Unconstitutional constitutional amendment

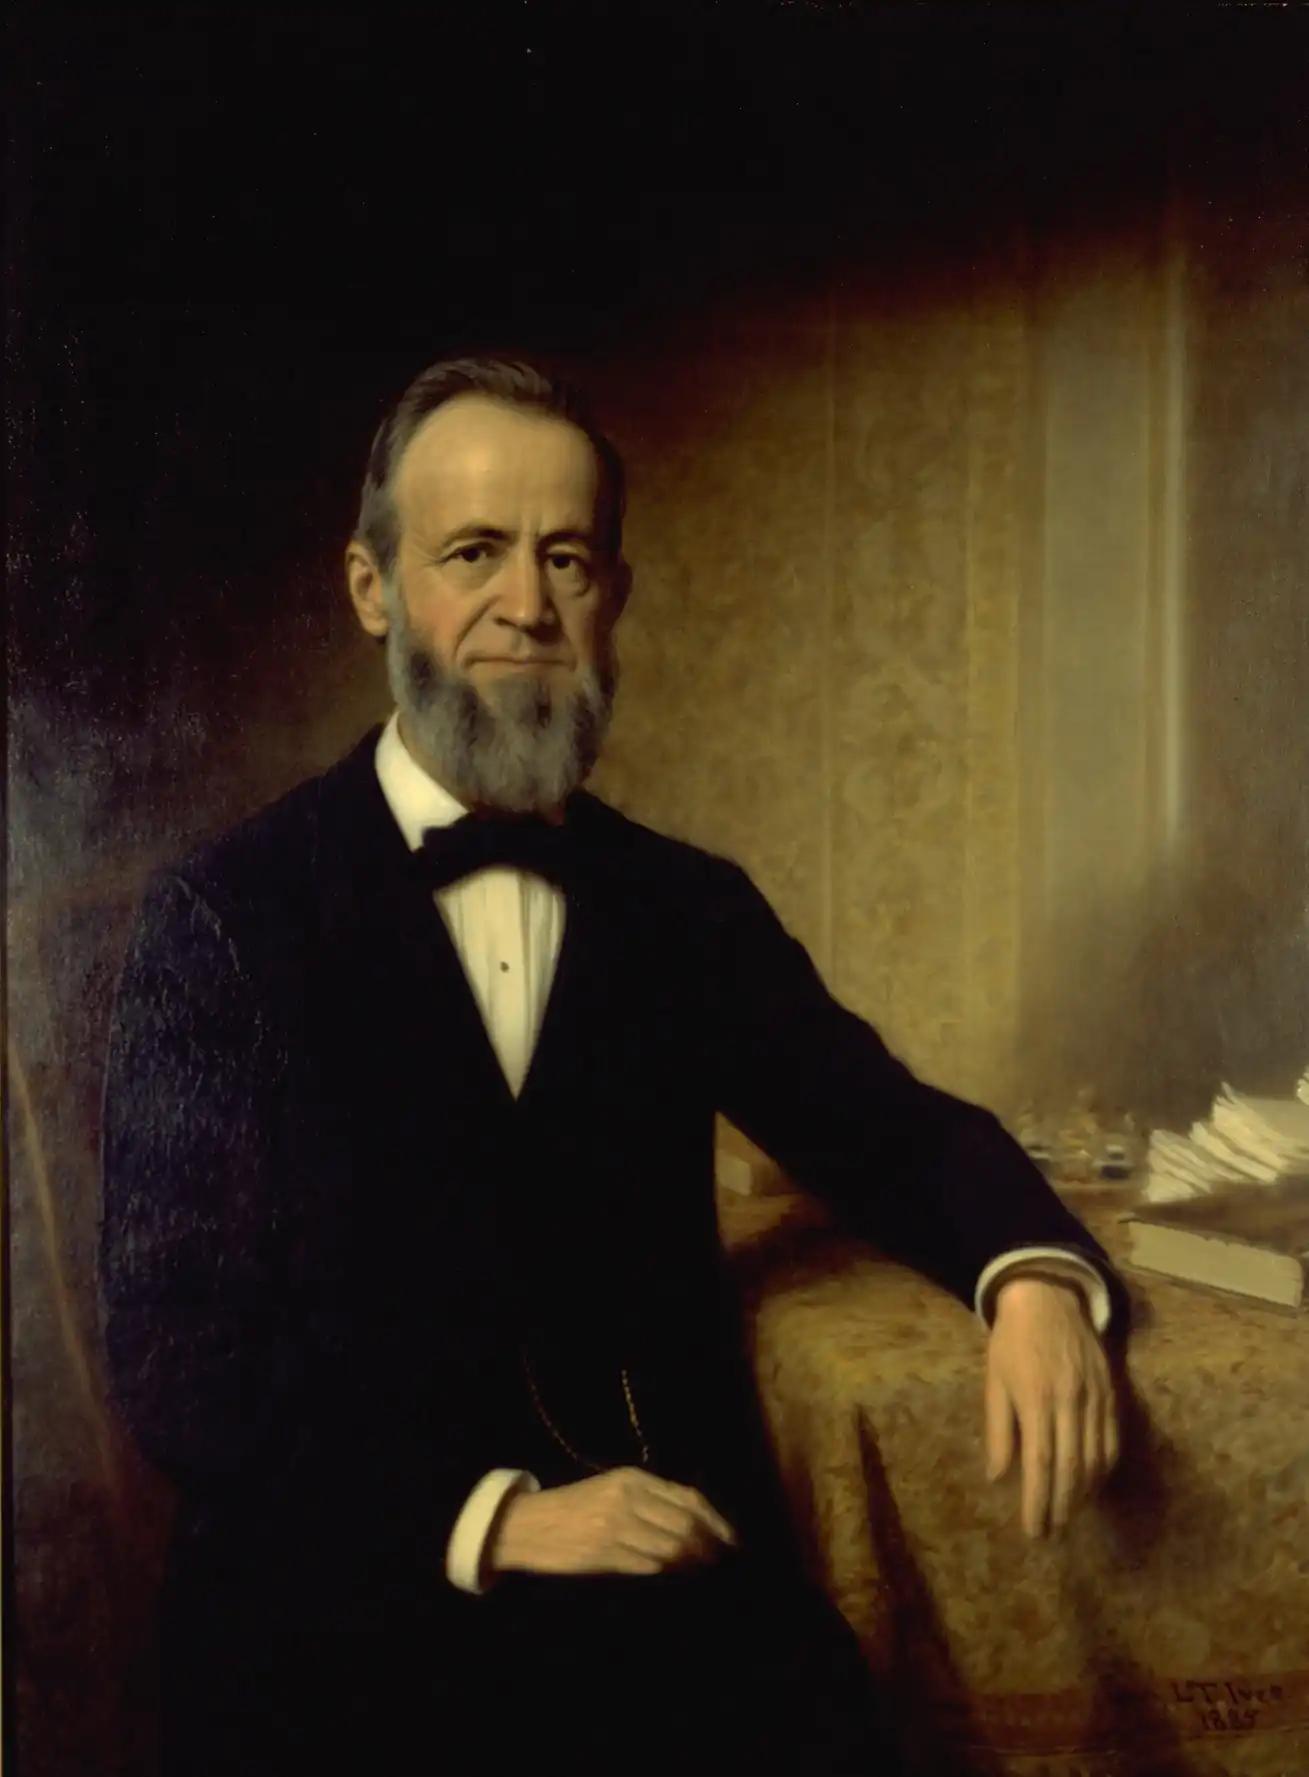
In 1893, American jurist Thomas M. Cooley endorsed the idea of implicit limits on the United States constitutional amendment power.

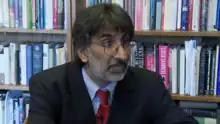
Akhil Amar argues that an amendment that abolishes free speech would be unconstitutional.

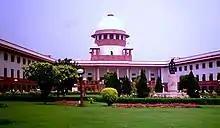
The Indian Supreme Court building. Several decades ago, the Indian Supreme Court adopted the "unconstitutional constitutional amendment" theory.

The ability and willingness of the Supreme Court of the United States to overturn any constitutional amendment is questionable. The Constitution of the United States is codified, and Article V allows all amendments except for the condition that "no State, without its Consent, shall be deprived of its equal Suffrage in the Senate". Amendments to the Constitution are extremely rare; the last to be drafted was the Twenty-sixth in 1971, and the last to be adopted was the Twenty-seventh in 1992, which was originally drafted in 1789, but failed ratification and was forgotten.